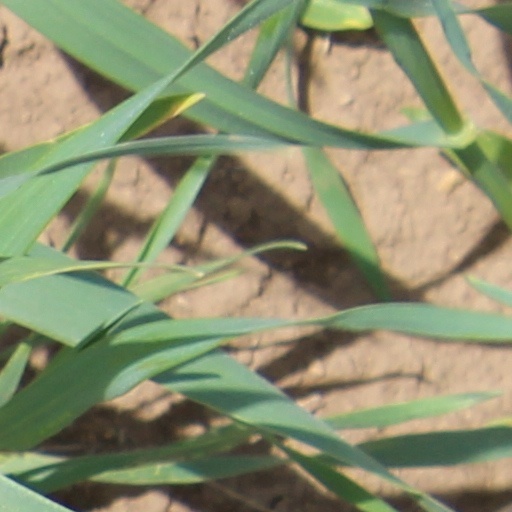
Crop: wheat